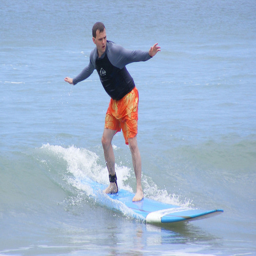
a man glides along a flat surface of water on his surfboard
a person riding a surf board on a body of water
A surfer comes in with a wave on his surf board.
A man surfing on a surfboard in the ocean
A man balancing himself on a surfboard on a wave.